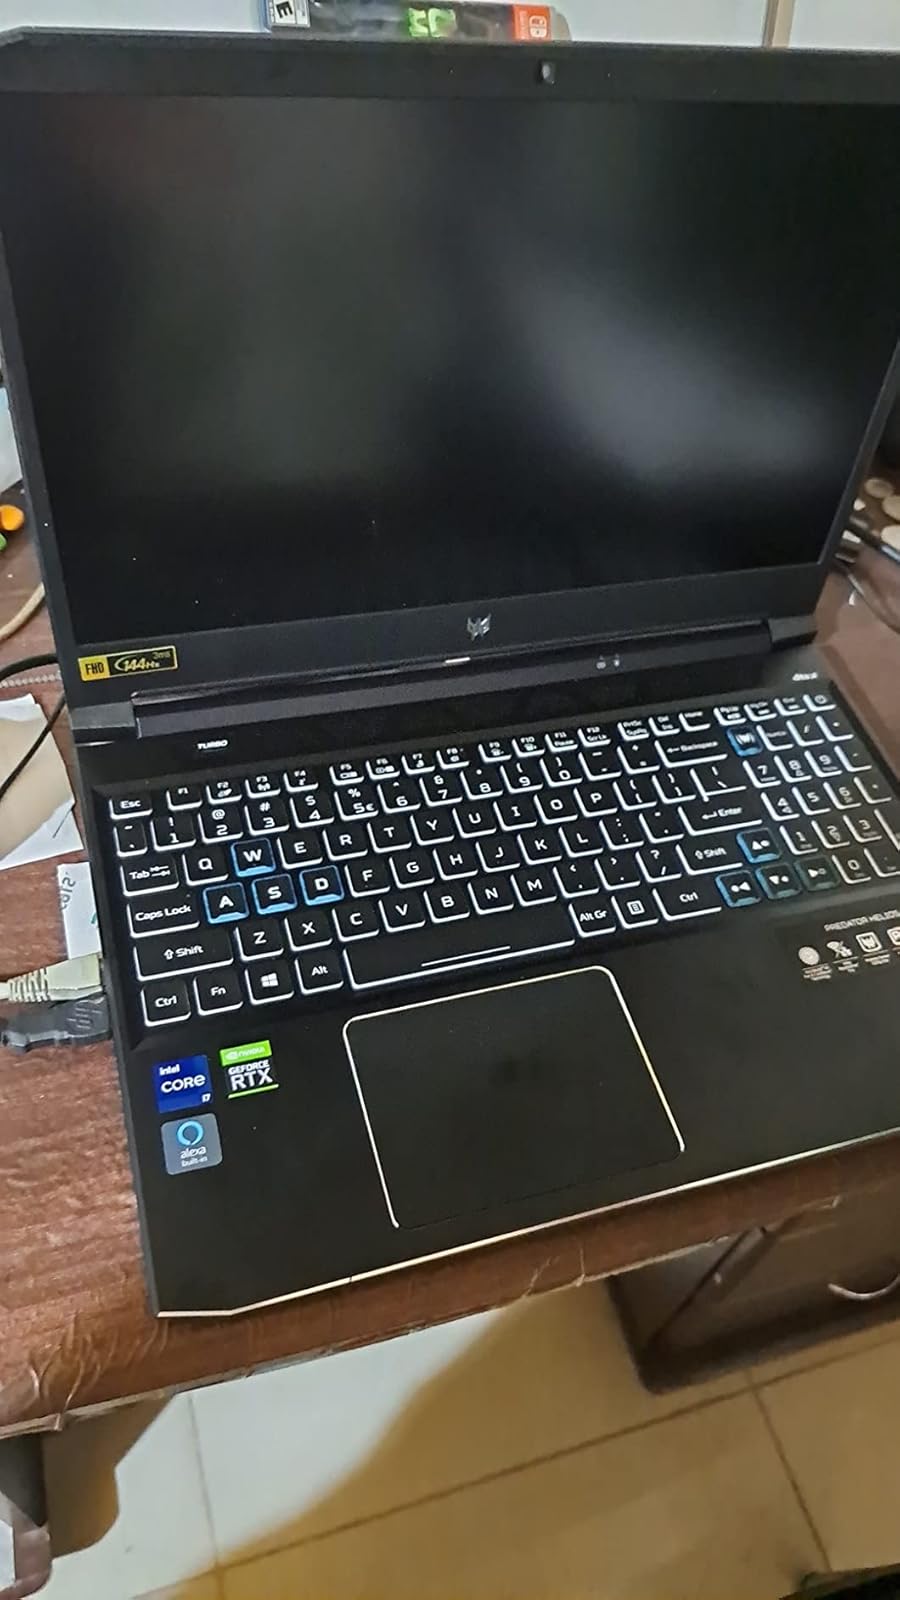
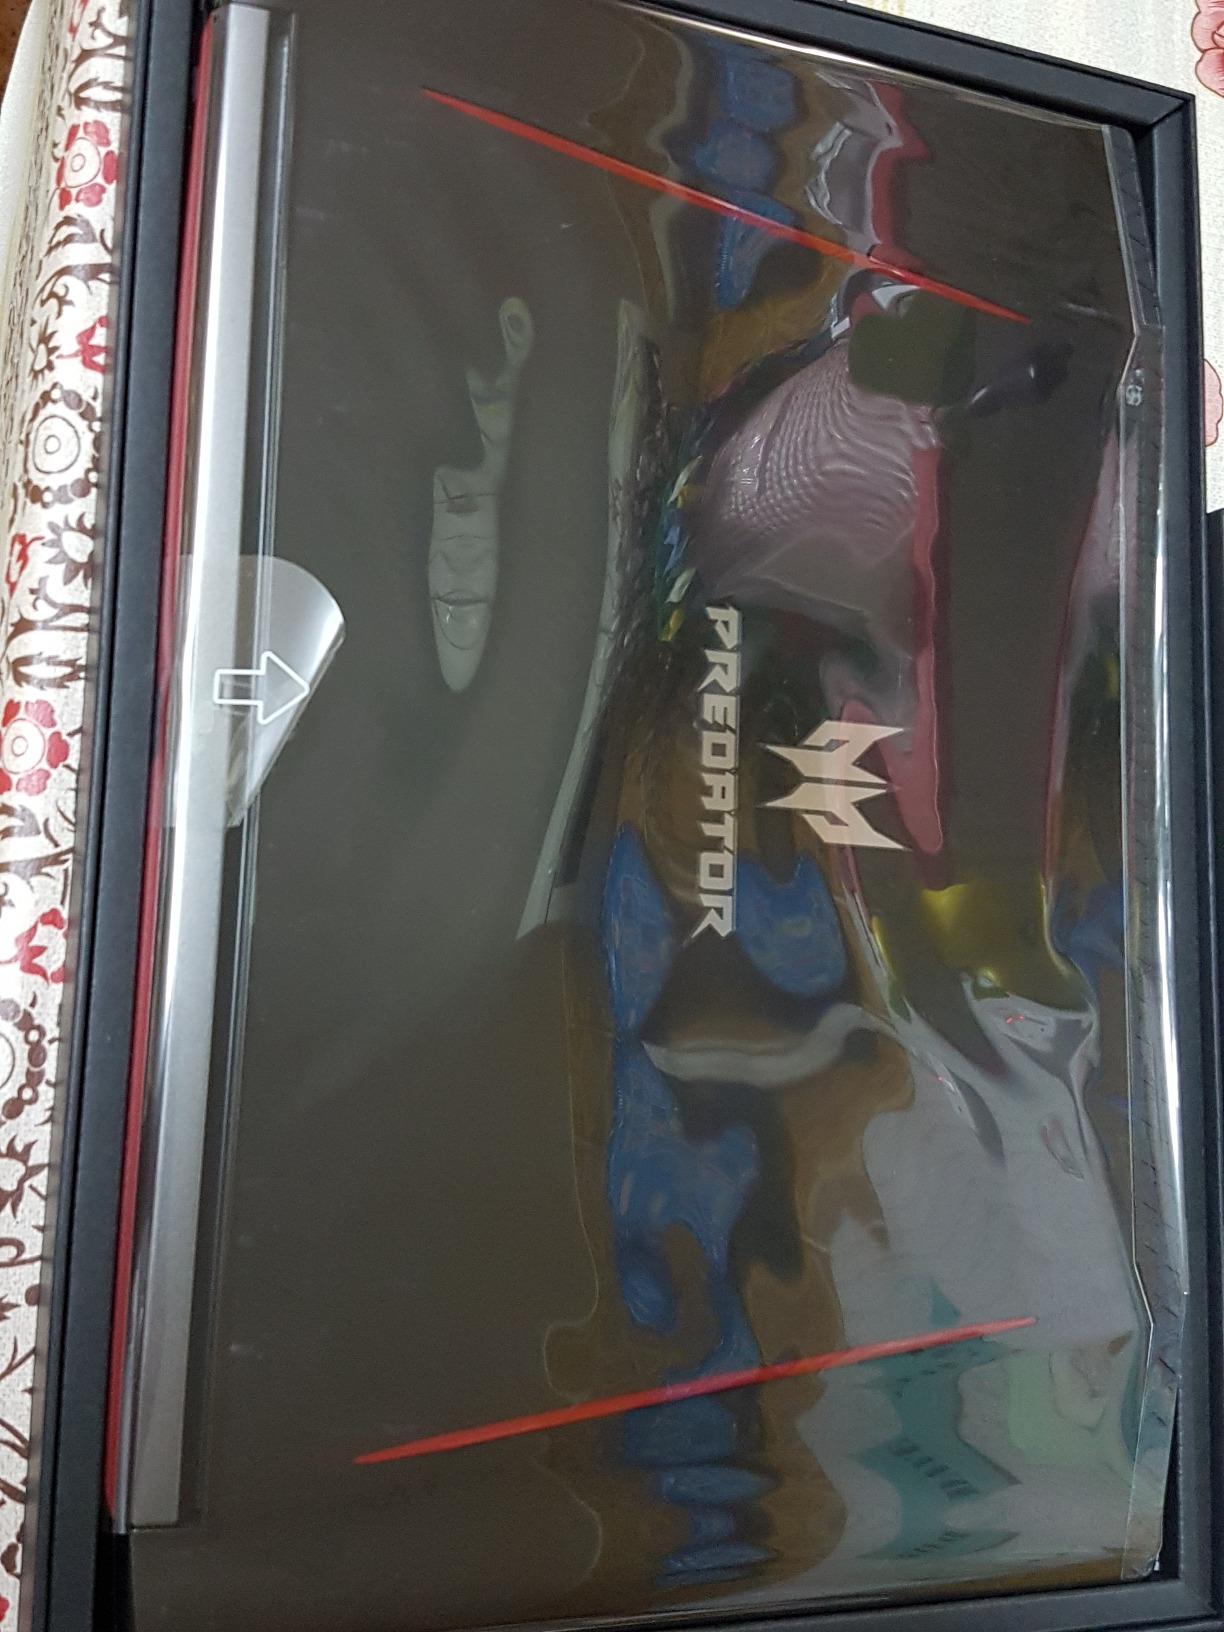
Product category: laptop
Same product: no